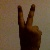
The image shows a hand gesture representing the number 2 in Indian Sign Language.